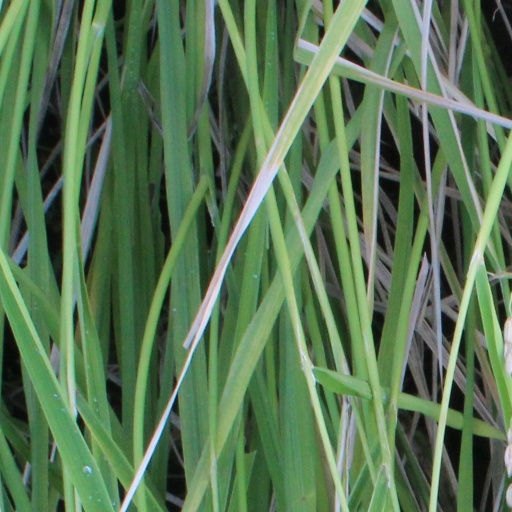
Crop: rice